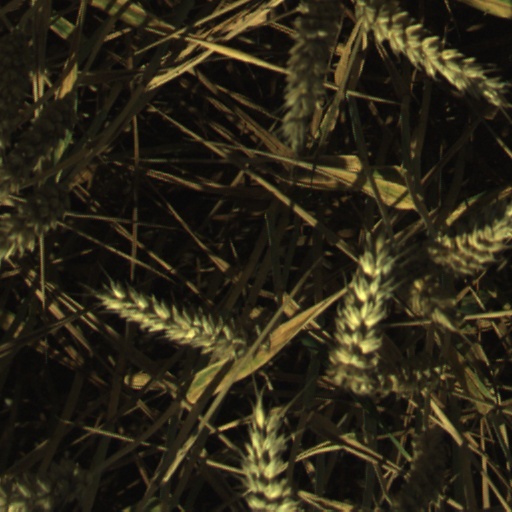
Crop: wheat